List of awards and nominations received by Murphy Brown

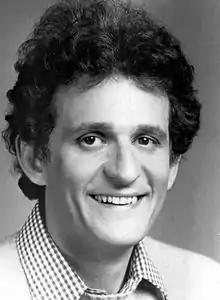
Peter Bonerz won a DGA award for his role as director on the episode "Uh-Oh: Part II."

Presented by the Directors Guild of America since 1938, The Directors Guild of America Award honors excellence in the field of direction. "Murphy Brown" received five nominations for the award for Outstanding Directorial Achievement in Comedy Series, three out of five for work by Barnet Kellman and the rest for work by Peter Bonerz. Both directors each won an award for the series.